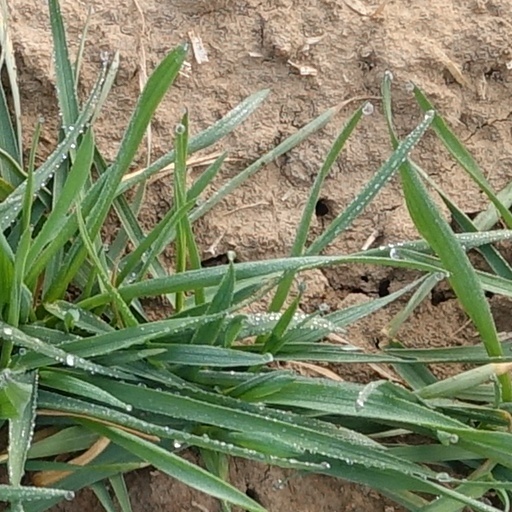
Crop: wheat